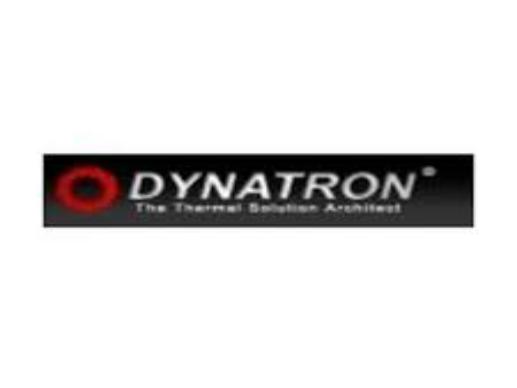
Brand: Dynatron
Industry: Electronic